Affine symmetric group

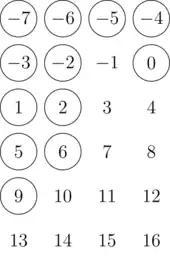
Abacus diagram of the affine permutation [−5, 0, 6, 9

A "standard parabolic subgroup" of a Coxeter group is a subgroup generated by a subset of its Coxeter generating set. The maximal parabolic subgroups are those that come from omitting a single Coxeter generator. In formula_1, all maximal parabolic subgroups are isomorphic to the finite symmetric group formula_64. The subgroup generated by the subset formula_192 consists of those affine permutations that stabilize the interval formula_193, that is, that map every element of this interval to another element of the interval.